Olympic Theatre (New York City)

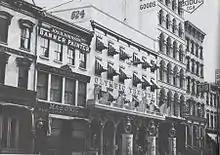
This Olympic Theatre opened in 1856 as Laura Keene’s New Theatre

The second Olympic Theatre was built on 444 Broadway, near Grand Street in Manhattan, in 1837. It was designed by the architect Calvin Pollard, who modeled it on the Olympic Theatre in London, which concentrated on Victorian burlesque, a form of theatrical parody, often of opera or classic plays. It was built by Willard and Blake, who struggled as managers and leased it, at first, to a series of even less successful managers.